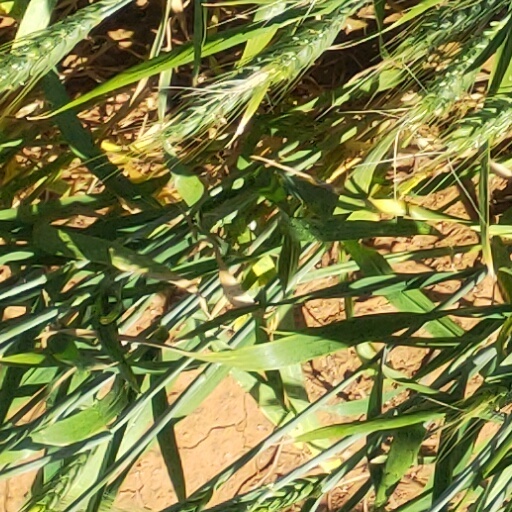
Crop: wheat